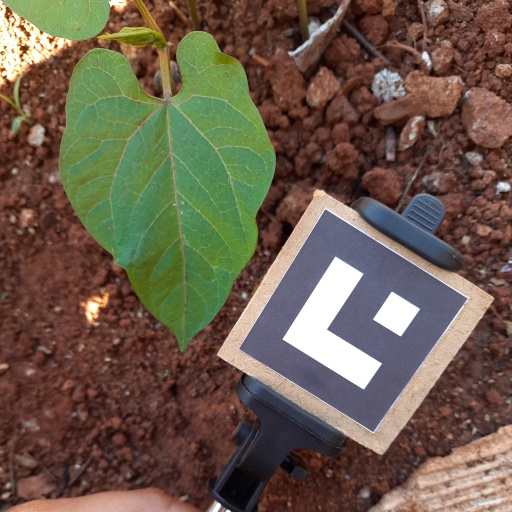
Observations: wavy surface, no eating holes, under shade